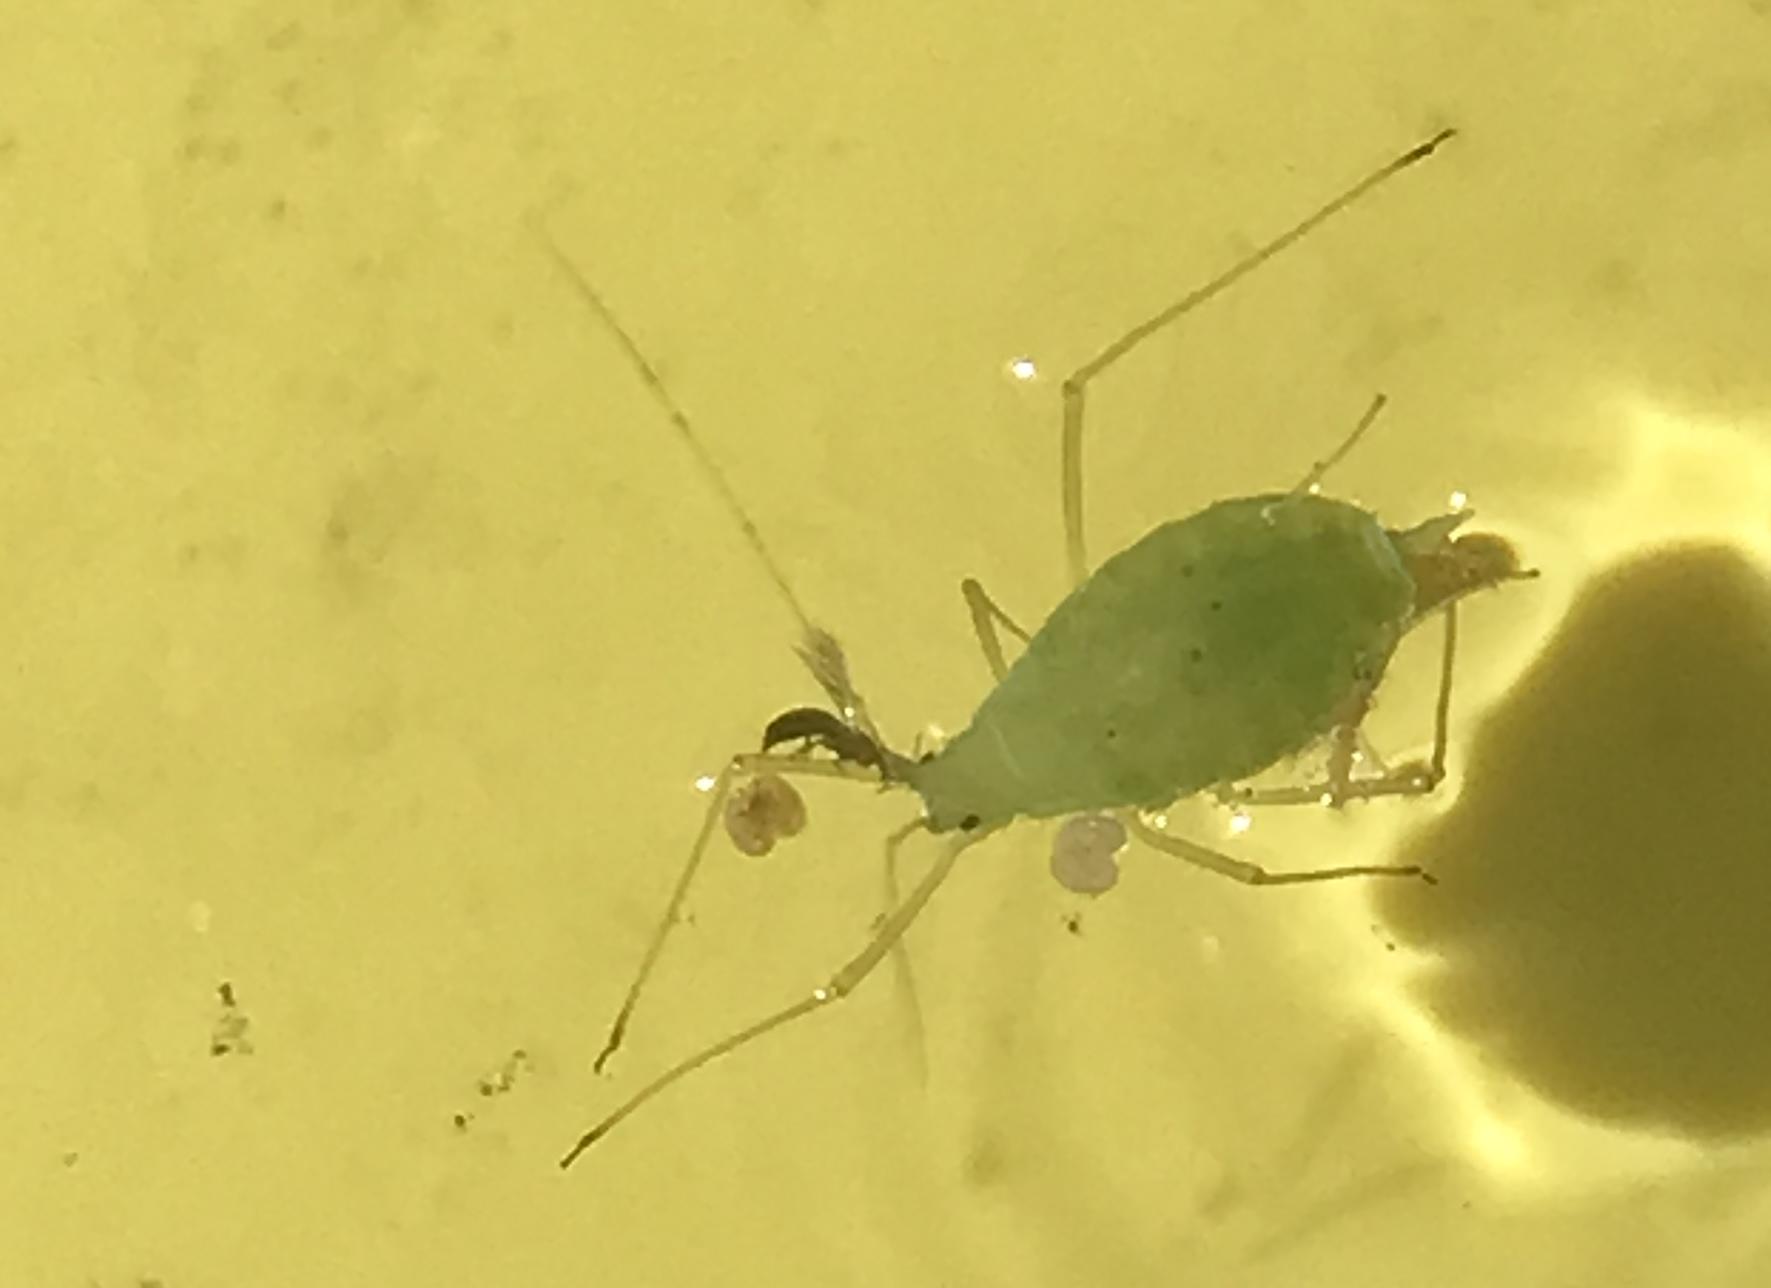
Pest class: pea_aphid